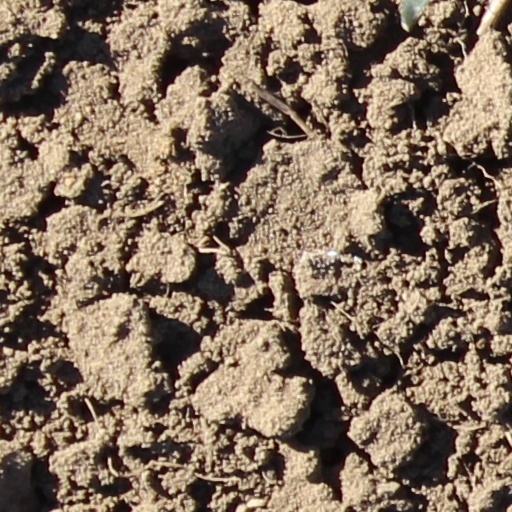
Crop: wheat